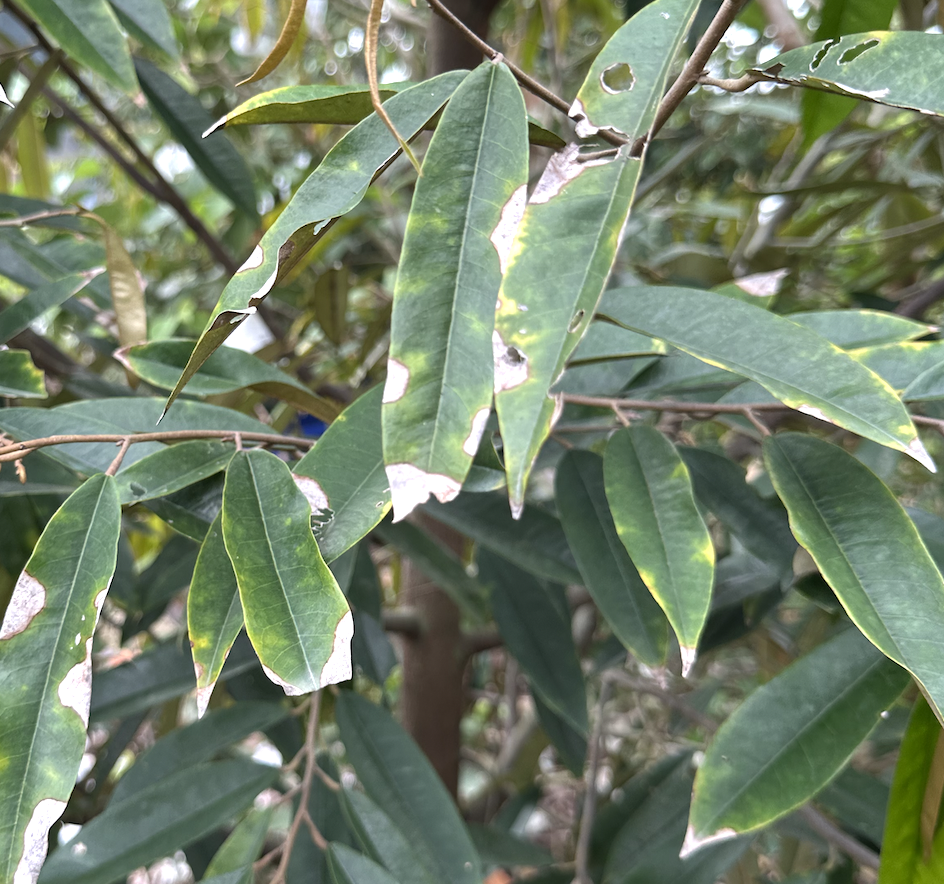
Label: anthracnose_disease